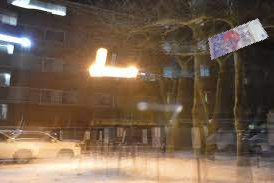
Denominación: 100